List of Florida State University athletes

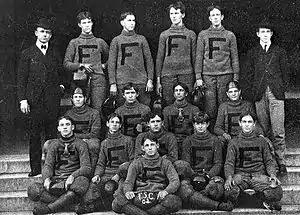
Florida State's first football team, "The Eleven"

Florida State University has graduated a large number of athletes. This includes graduates, non-graduate former students and current students of Florida State who are notable for their achievements within athletics, sometimes before or after their time at Florida State. Other alumni can be found in the list of Florida State University alumni; notable administration, faculty, and staff can be found on the list of Florida State University faculty. Intercollegiate sports teams at Florida State are called "Seminoles", and are run by the Florida State Athletics. The Athletics program runs Florida State's Hall of Fame, which has inducted many of FSU's greatest players throughout the program's history.